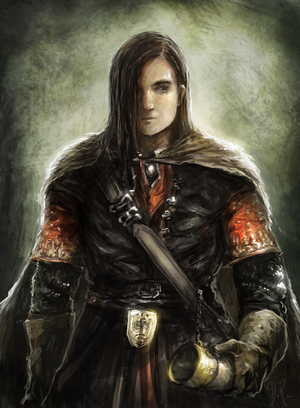
Boromir
Boromir
Boromir er en fiktiv person fra J.R.R. Tolkiens trilogi Ringenes Herre.